English trust law

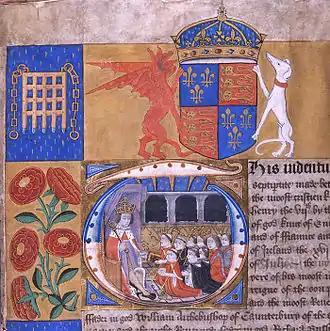
The Star Chamber (est. circa 1398) played the role of a criminal court of "equity", where judges on the king's authority could impose punishments that deviated from the law. It was abolished by the Habeas Corpus Act 1640, although in civil matters the Court of Chancery continued operation until 1875.

During the 15th century and 16th century, "uses" or "trusts" were also employed to avoid the payment of feudal taxation. If a person died, the law stated a landlord was entitled to money before the land passed to an heir, and the landlord got all of the property under the doctrine of escheat if there were no heirs. Transferring title to a group of people for common use could ensure this never happened, because if one person died he could be replaced, and it was unlikely for all to die at the same time. King Henry VIII saw that this deprived the Crown of revenue, and so in the Statute of Uses 1535 he attempted to prohibit uses, stipulating all land belonged in fact to the "cestui que use". Henry VIII also increased the role of the Court of Star Chamber, a court with criminal jurisdiction that invented new rules as it thought fit, and often this was employed against political dissidents. However, when Henry VIII was gone, the Court of Chancery held that the Statute of Uses 1535 had no application where land was leased. People started entrusting property again for family legacies. Moreover, the primacy of equity over the common law soon was reasserted, and this time supported by King James I in 1615, in the "Earl of Oxford's case". Due to its deep unpopularity the "criminal equity" jurisdiction was abolished by the Habeas Corpus Act 1640. Trusts grew more popular, and were tolerated by the Crown, as new sources of revenue from the mercantile exploits in the New World decreased the Crown's reliance on feudal dues. By the early 18th century, the use had formalised into a trust: where land was settled to be held by a trustee, for the benefit of another, the Courts of Chancery recognised the beneficiary as the true owner in equity.